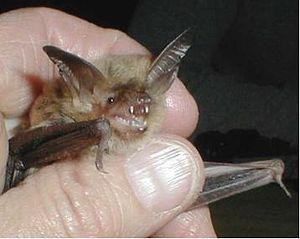
Voici la liste des espèces de mammifères indigènes signalés au Mexique. En septembre 2014, il y a 536 espèces de mammifères ou sous-espèces répertoriées. D'après les données de l'UICN, le Mexique a des espèces de mammifères non cétacés 23 % de plus que les États-Unis et le Canada réunis dans une zone seulement 10 % aussi large, ou la densité des espèces de plus de douze fois supérieure à celle de ses voisins du nord. La biodiversité des mammifères haute du Mexique est en partie le reflet de la vaste gamme de biomes présents sur ses gammes de latitude, climatiques et d'altitude, de la forêt tropicale de plaine de désert tempéré à montane forêt de la alpage. L'augmentation générale de la biodiversité terrestre se déplaçant vers l'équateur est un autre facteur important dans la comparaison. Mexique comprend beaucoup de la Mésoamérique et bois de pins et chênes de Madrean points chauds de la biodiversité. Du point de vue biogéographique, la plupart du Mexique est lié au reste de l'Amérique du Nord dans le cadre de l'écozone néarctique. Toutefois, les plaines du Sud du Mexique sont liées avec l'Amérique centrale et l'Amérique du Sud dans le cadre de l'écozone néotropique.
Myotis thysanodes ou Vespertilion à queue frangée est une espèce de mammifères chiroptères de la famille des Vespertilionidae.
Cette liste traite des mammifères se trouvant au Canada. Il y a environ 200 espèces de mammifères indigènes au Canada. La grandeur de son territoire offre une grande variété d'écosystèmes allant des montagnes aux plaines en passant par les espaces habités. On retrouve au Canada la moitié des espèces mondiales de Cétacés. Le groupe ayant le plus d'espèces sont les Rongeurs alors que le moins nombreux est celui des Didelphimorphes avec une seule espèce.